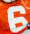
Number: 6